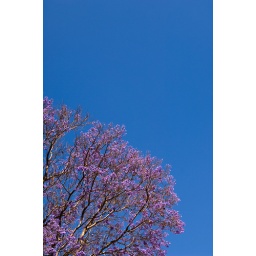
Purple flowers against blue sky within the Medina in Marrakesh, Morocco.